Henry Adams (shipbuilder)

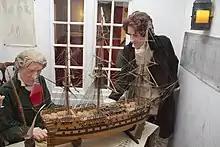
A model of Henry Adams discussing the plans for "Swiftsure" with Thomas Aylen at Bucklers Hard

Henry Adams was born in 1713, the son of Anthony Adams, a shipwright at Deptford Royal Dockyard. Following his father into trade, in 1726 Adams was apprenticed to the foreman of the dockyard, Benjamin Slade. Adams branched out in 1744, moving to Hampshire as naval overseer for the construction of the 20-gun frigate HMS "Surprize" at Buckler's Hard. In 1747 he married Elizabeth Smith of Beaulieu; they would go on to have two children who died in childhood before the death of Elizabeth in 1759. Buckler's Hard, at the time owned by James Wyatt, was in financial difficulties throughout this period. In March 1748 Adams took it over from Wyatt, being supported in his acquisition by John Montagu, 2nd Duke of Montagu.